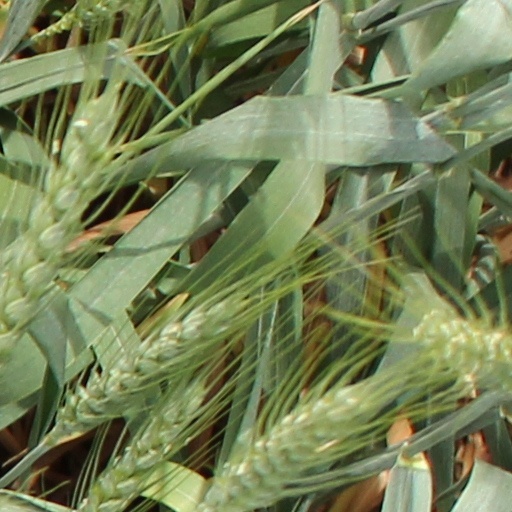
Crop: wheat